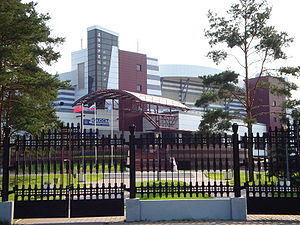
HK Vitjaz
HK Vitjaz er en professionel russisk ishockeyklub fra Podolsk, der spiller i den Kontinentale Hockey-Liga. Klubben blev etableret i 1996 og debuterede i den tredjebedste russiske række i 1997. I 2000 rykkede den for første gang op i Ruslands Superliga, og i 2008 var den en af de stiftende klubber af KHL. Klubben spiller sine hjemmekampe i Ledovy Dvorets Vitjaz, der har plads til 5.500 tilskuere.